Military history of the Neo-Assyrian Empire

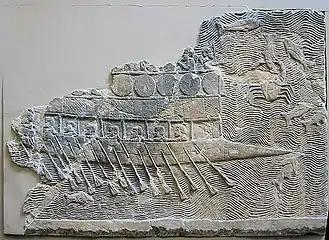
Assyrian warships. The Assyrians would have used these to transport horses, chariots and supplies across rivers. Although they reached the Mediterranean on numerous occasions, rebellions in the Fertile Crescent would have made such sea ventures into the Mediterranean unlikely.

Traditionally, the Sumerians are credited for inventing the wheel sometime before 3000 BC, although there is increasing evidence to support an Indo-European origin in the Black Sea region of Ukraine (Wolchover, Scientific American, 2012). In any case, the Assyrians were the first to manufacture tires of metal, made from copper, bronze and later iron. Metal-covered wheels have the advantage of being more durable.